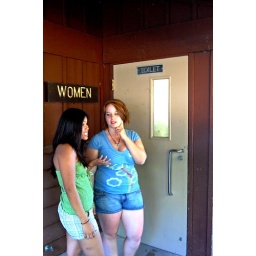
all the girls standing in the line for the bathrooms